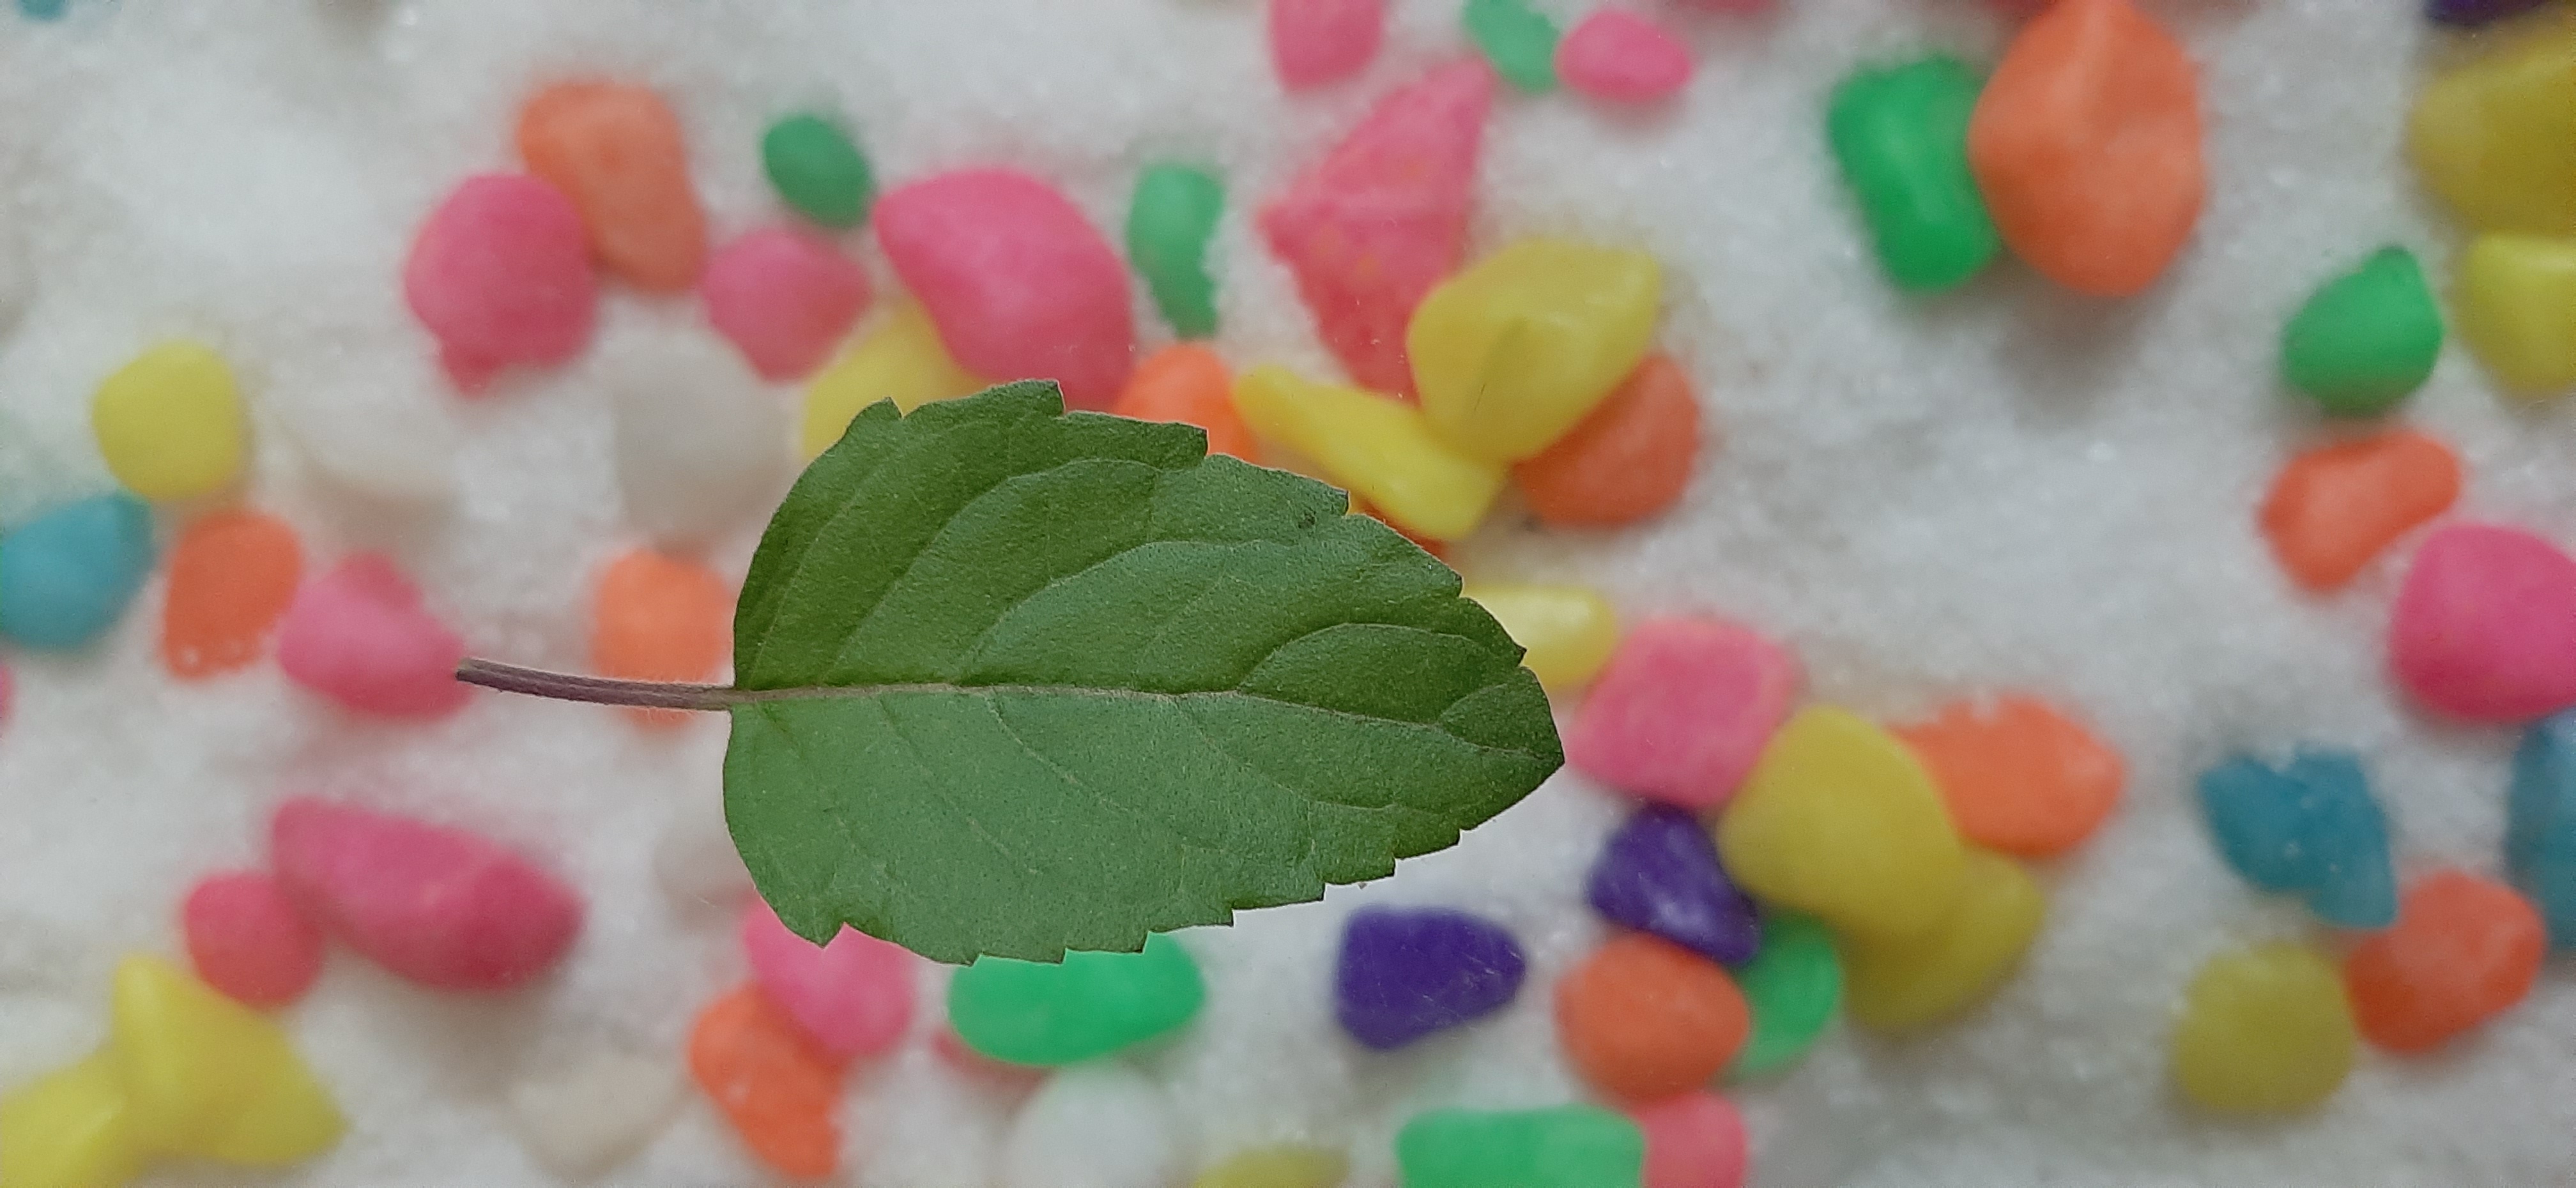
Plant: Tulsi